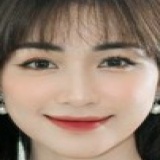
ca sĩ Hòa Minzy